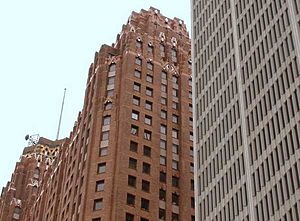
Guardian Building / Billedgalleri
Guardian Building er en skyskraber i Detroit, Michigan i USA. Bygningen ejes af Wayne County og er amtets hovedbygning. Guardian Building stod færdig i 1929, og blev oprindelig kaldt Union Trust Building efter banken, som den husede efter opførelsen. Den er et godt eksempel på art deco inden for arkitekturen, og har siden 1989 været fredet som en nationalhistorisk bygning.